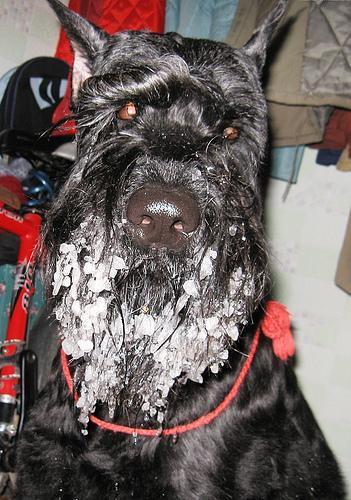
giant_schnauzer